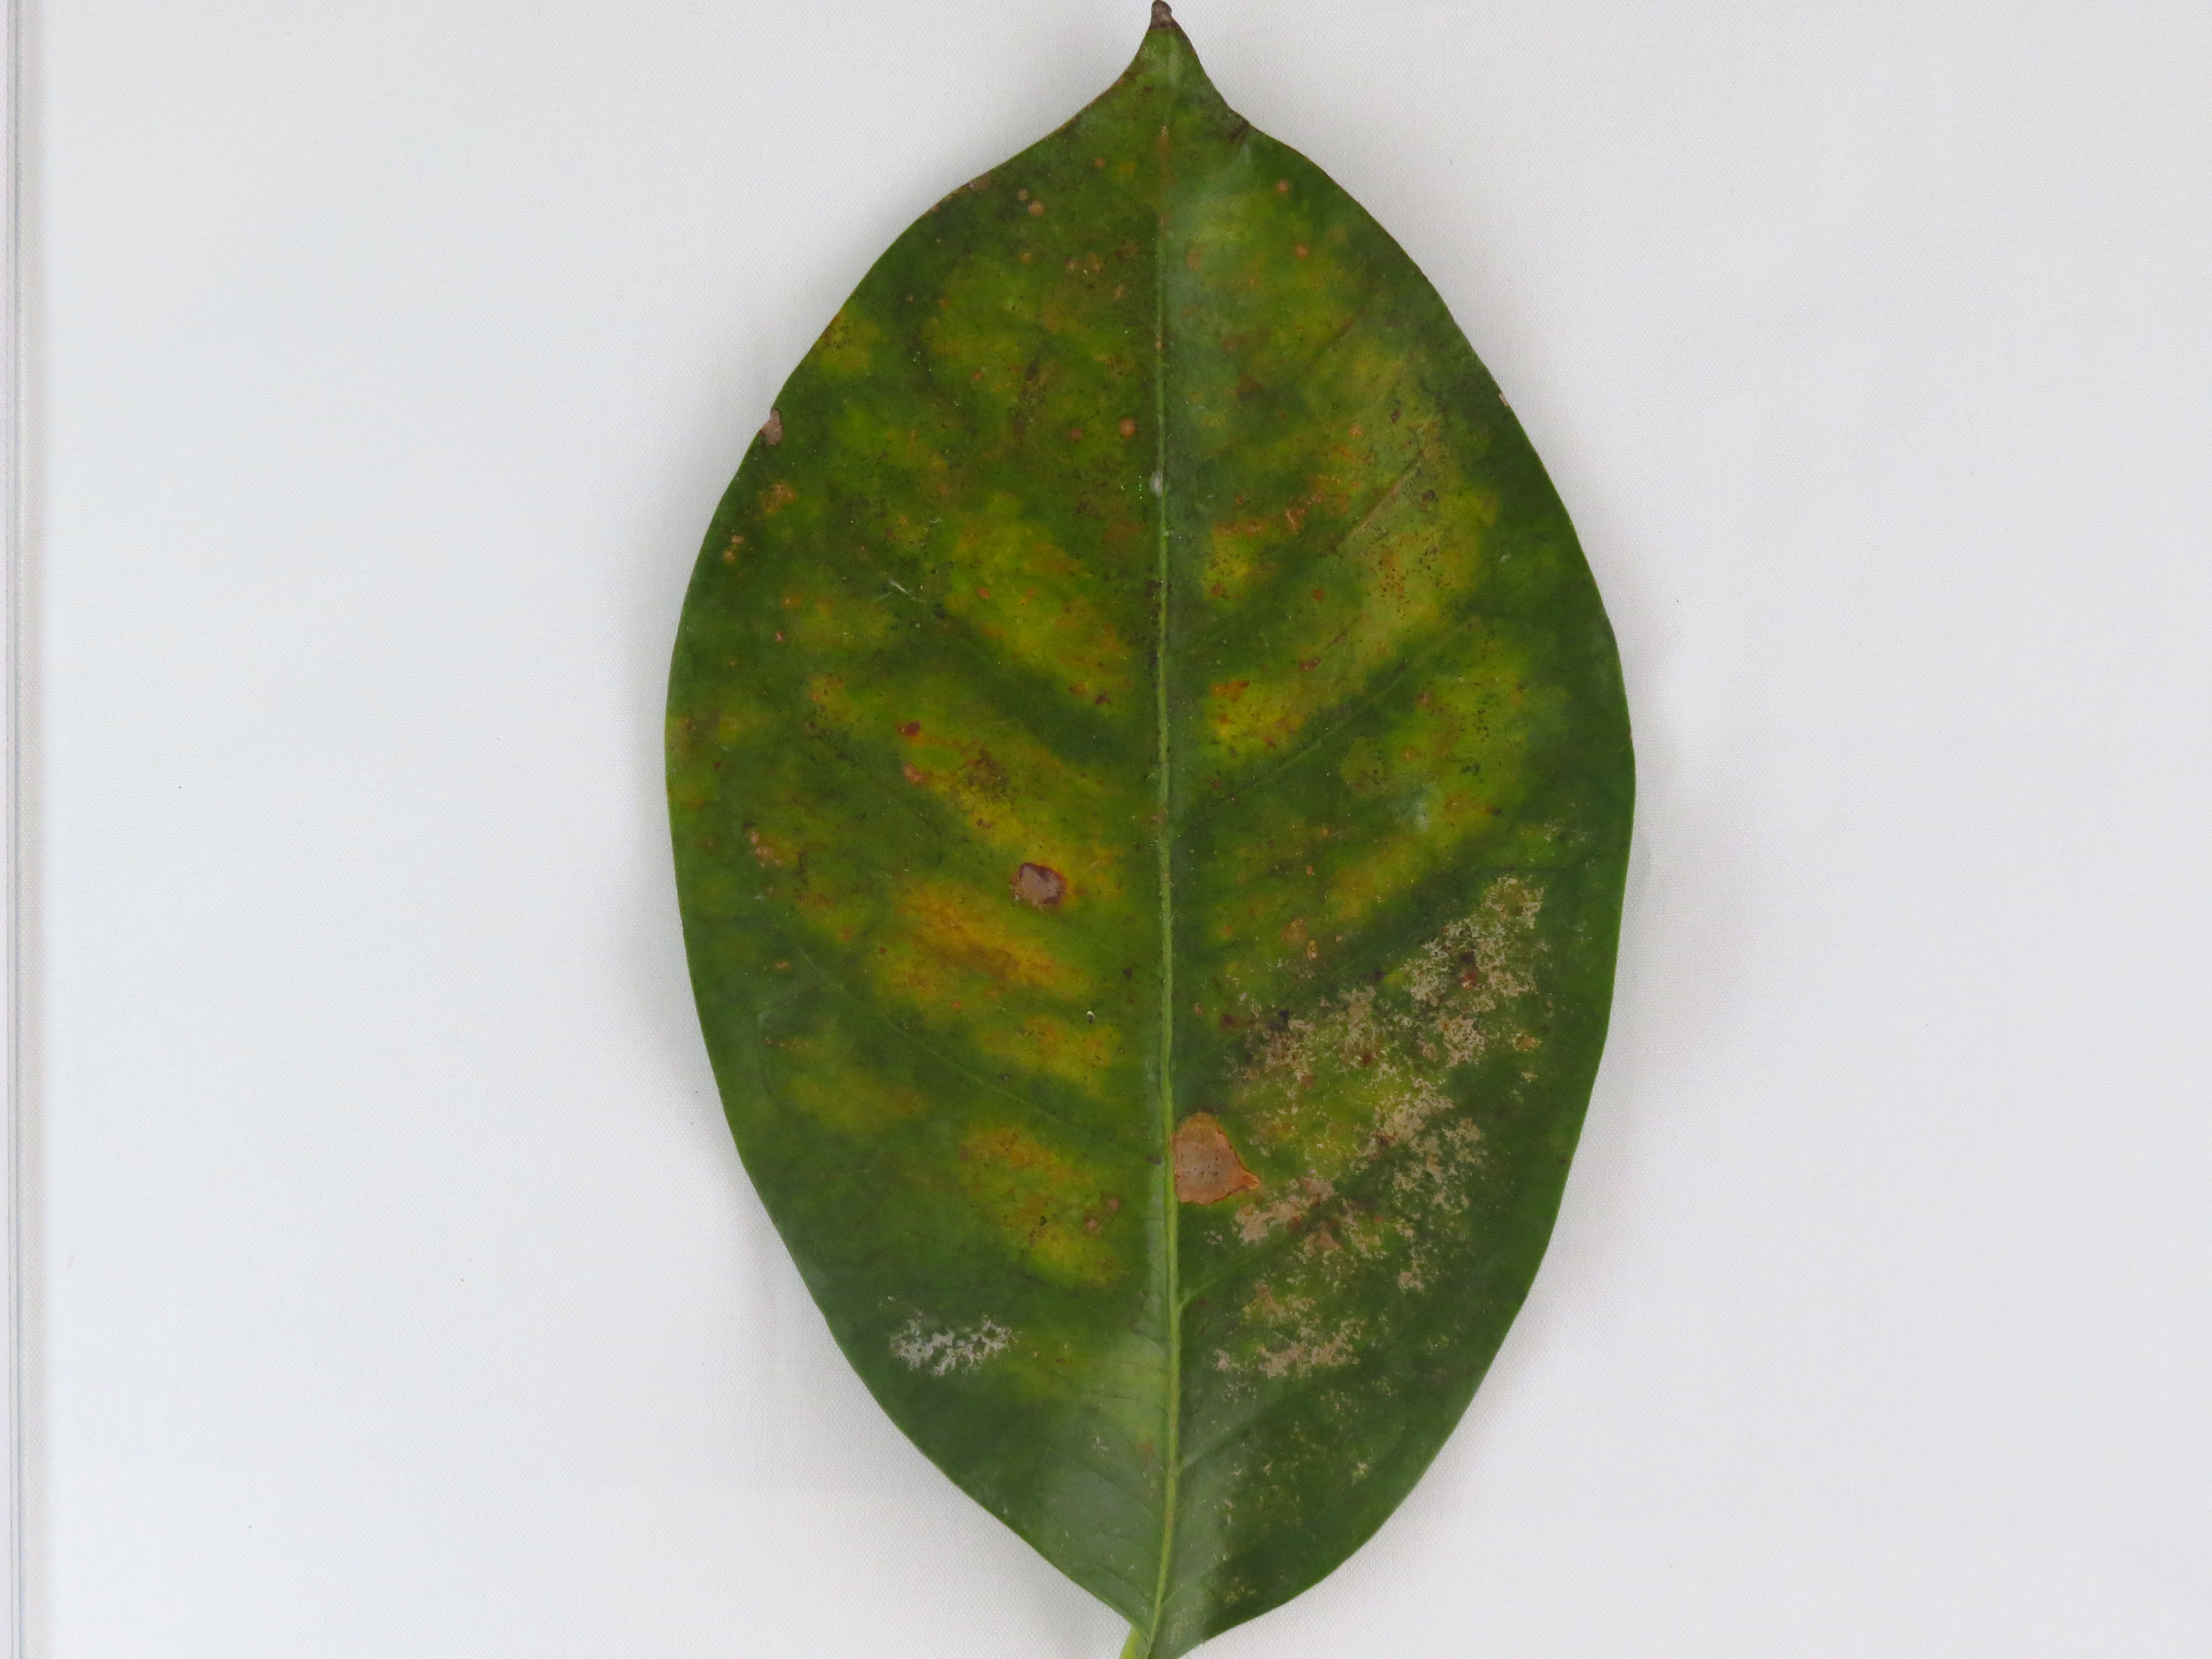
Label: magnesium-Mg